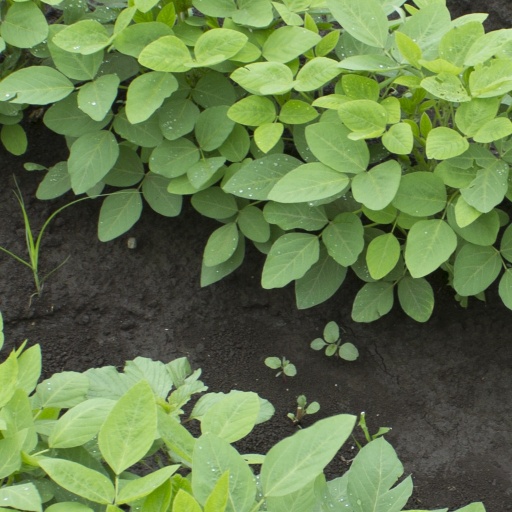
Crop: soybean